Emancipation Proclamation

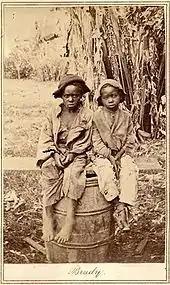
A photograph of two children who likely, were recently emancipated – circa 1870

The Proclamation was issued in a preliminary version and a final version. The former, issued on September 22, 1862, was a preliminary announcement outlining the intent of the latter, which took effect 100 days later on January 1, 1863, during the second year of the Civil War. The preliminary Emancipation Proclamation was Abraham Lincoln's declaration that all slaves would be permanently freed in all areas of the Confederacy that were still in rebellion on January 1, 1863. The ten affected states were individually named in the final Emancipation Proclamation (South Carolina, Mississippi, Florida, Alabama, Georgia, Louisiana, Texas, Virginia, Arkansas, North Carolina). Not included were the Union slave states of Maryland, Delaware, Missouri and Kentucky. Also not named was the state of Tennessee, in which a Union-controlled military government had already been set up, based in the capital, Nashville. Specific exemptions were stated for areas also under Union control on January 1, 1863, namely 48 counties that would soon become West Virginia, seven other named counties of Virginia including Berkeley and Hampshire counties, which were soon added to West Virginia, New Orleans and 13 named parishes nearby.